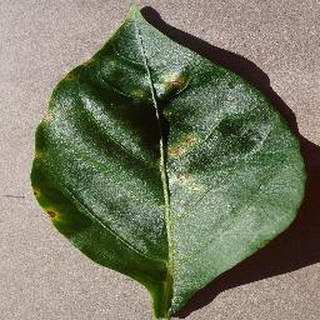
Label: bell_pepper_bacterial_spot